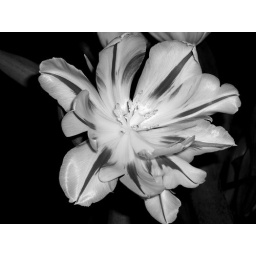
also nice in black and white